Jiah Khan

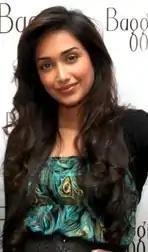
Khan in London in 2009.

In 2010, Khan had almost completed the shooting of the dance film "Chance Pe Dance" opposite Shahid Kapoor when the director Ken Ghosh asked her to leave the film, and she was replaced by Genelia D'Souza. The director said that she got over-friendly with Kapoor and was not doing her job well. However, after the release of the film, Khan said that she was asked to leave because the director had a bad eye on her. Kapoor said that he had no hand in the replacement of Khan, and got to know about the replacement when D'Souza came on the set for shooting. However, the film was a box office flop and Khan said that she was happy for leaving the film. That same year, she made her last film appearance in a supporting role as Devika K. Samtani, the ex-wife of Akshay Kumar's character, in Sajid Khan's "Housefull" with an ensemble cast including Arjun Rampal, Riteish Deshmukh, Deepika Padukone and Lara Dutta. Upon release, "Housefull" received negative reviews, though her performance was better received. Commercially the film did very well and became the highest grossing Bollywood film of the year. Khan had signed a few movies including Udhas Singh's "Aap Ka Saaya", in which she was supposed to play Ranbir Kapoor's wife. Unfortunately, this film could not be completed.